Chris Seddon

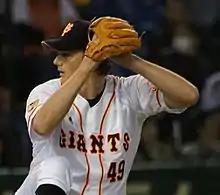
Seddon with the Yomiuri Giants

Christopher Jon Seddon (born October 13, 1983) is an American former professional baseball pitcher. Seddon was drafted by the Tampa Bay Devil Rays in the fifth round of the 2001 Major League Baseball draft. He later went on to play in the Devil Rays organization (2001–2007), the Florida Marlins organization (2007–2008), the Seattle Mariners organization (2009–2010) and the Cleveland Indians organization (2012). On September 3, 2007, Seddon made his Major League Baseball (MLB) debut with the Marlins. He has also played in Korea Baseball Organization (KBO) for the SK Wyverns and in Nippon Professional Baseball (NPB) for the Yomiuri Giants.